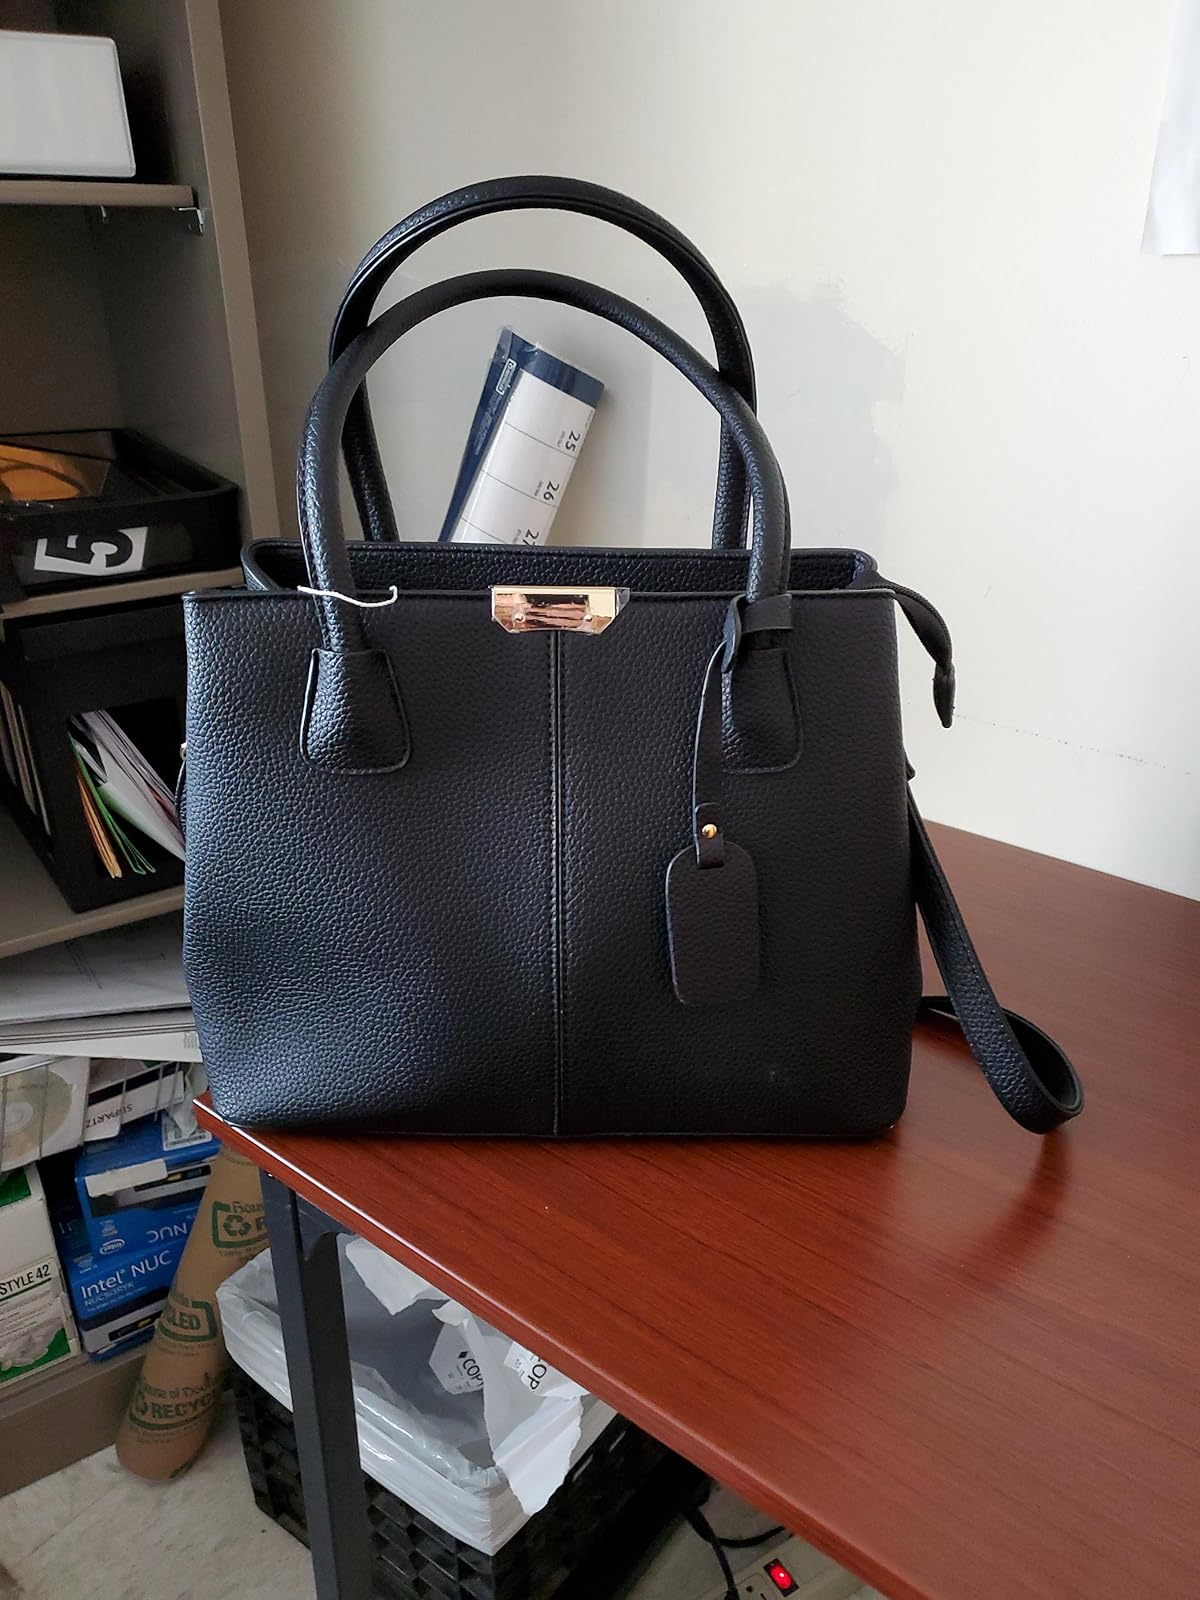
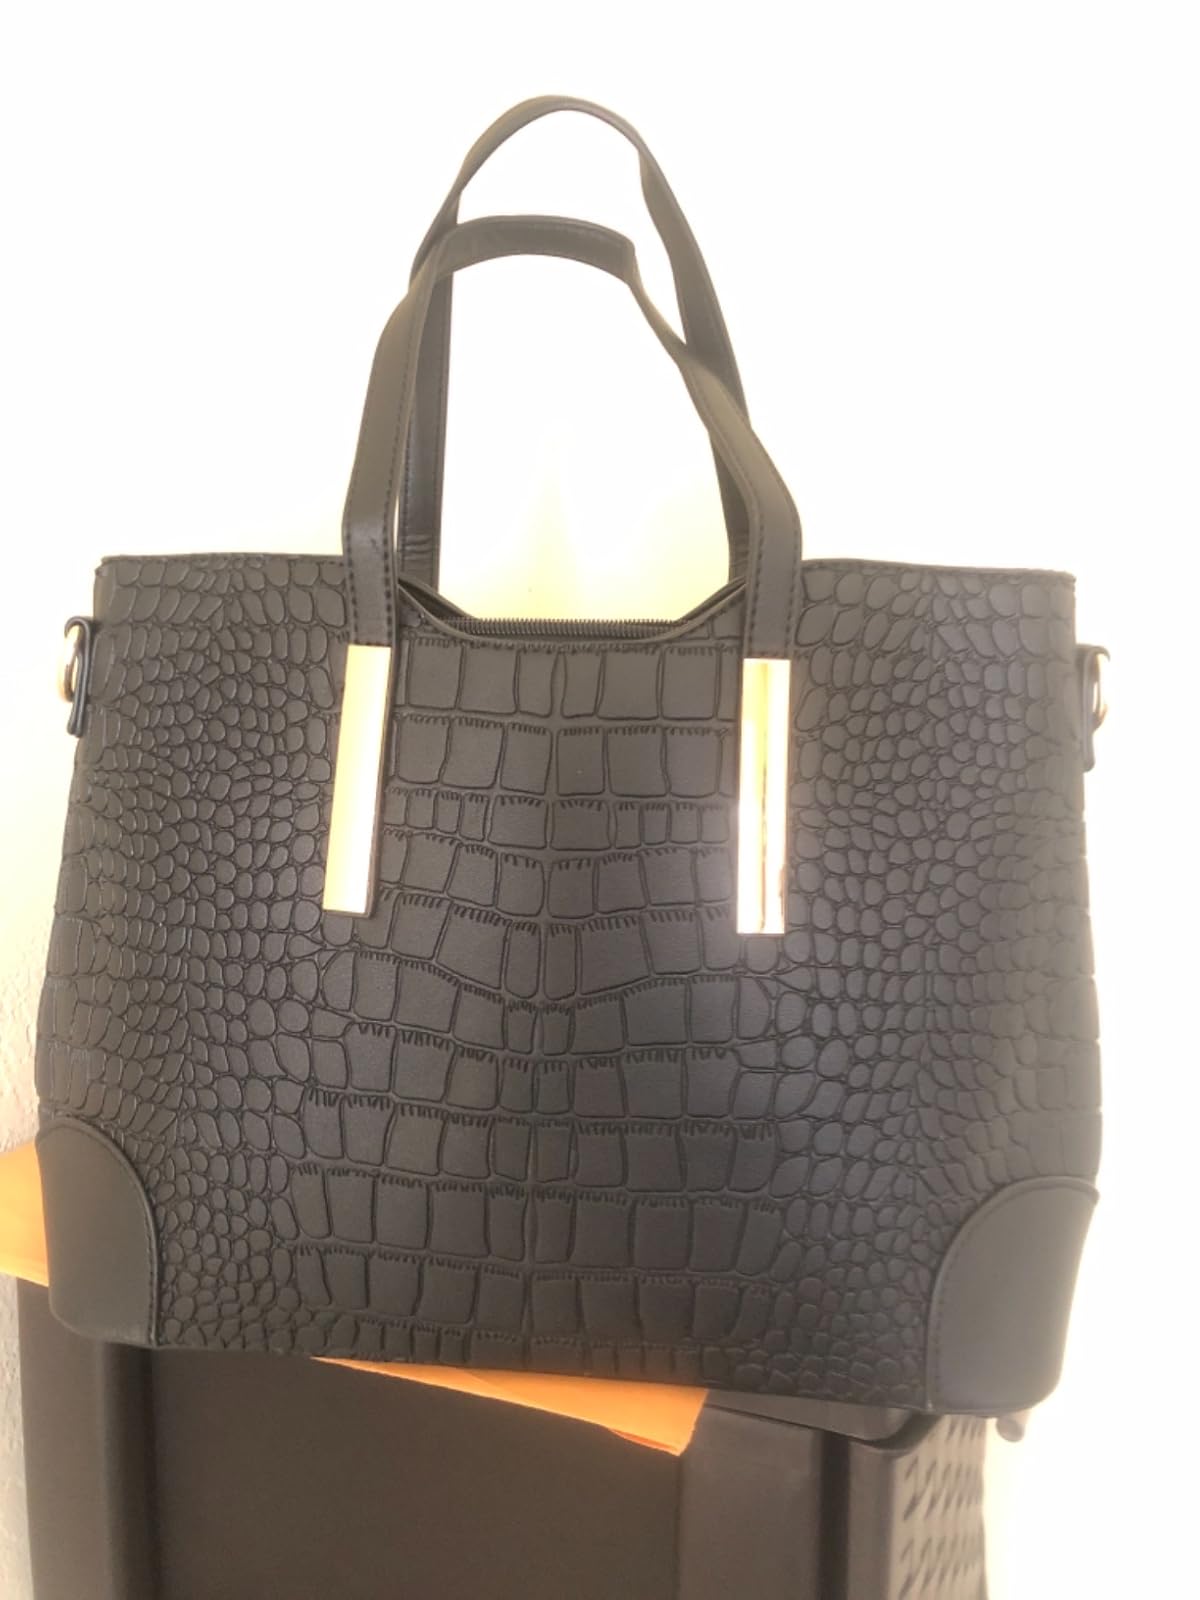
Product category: accessories_handbag
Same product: no